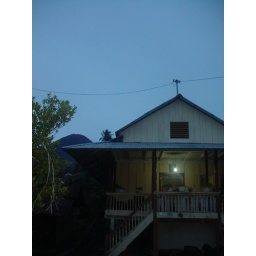
my house in karegesan manado with mount klabat in the background.This house was built around 100 years ago.